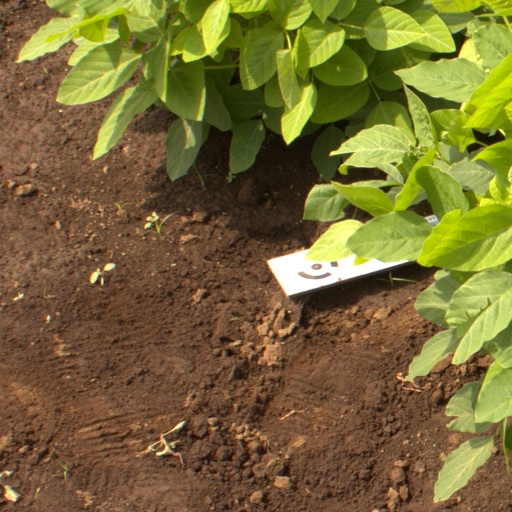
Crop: soybean